Pushpaka Vimana (1987 film)

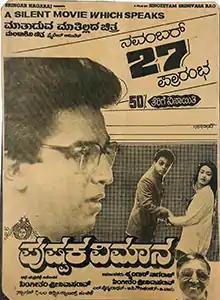
Theatrical release poster in Kannada

Pushpaka Vimana is a 1987 Indian black comedy film written and directed by Singeetam Srinivasa Rao, who co-produced it with Shringar Nagaraj. The film, which has no dialogue, stars Kamal Haasan leading an ensemble cast that includes Samir Khakhar, Tinu Anand, K. S. Ramesh, Amala, Farida Jalal, Pratap Potan, Lokanath, P. L. Narayana and Ramya. It revolves around an unemployed graduate who encounters a drunk rich man unconscious and takes over his lifestyle after keeping him prisoner. However, he does not realise the dangers he has brought upon himself because a hired killer believes him to be his target.